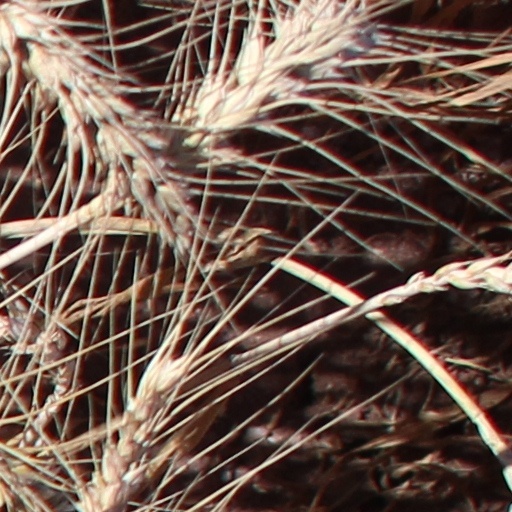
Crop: wheat